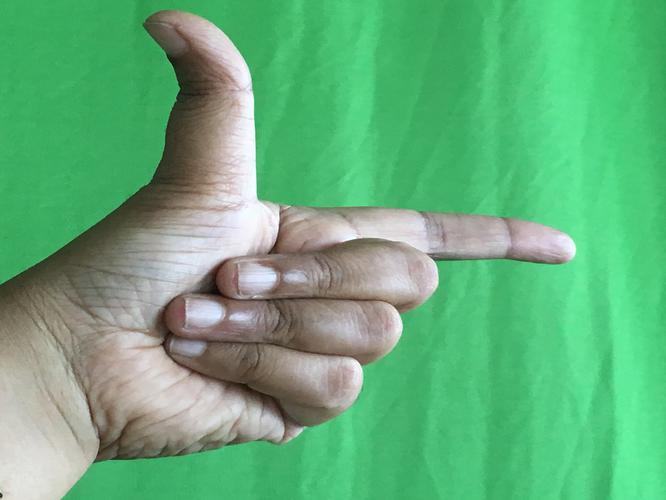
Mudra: Chandrakala
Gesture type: single_hand